Tokyo Fist

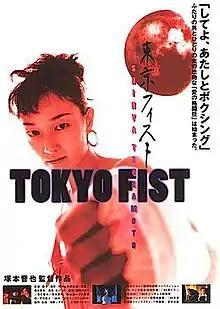
"Tokyo Fist" film poster

is a 1995 Japanese film. It was directed by Shinya Tsukamoto, who also stars in the film along with his brother Kōji Tsukamoto and Kahori Fujii. The film had its premiere in September 1995 at the Turin Film Festival in Italy.